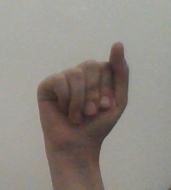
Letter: saad